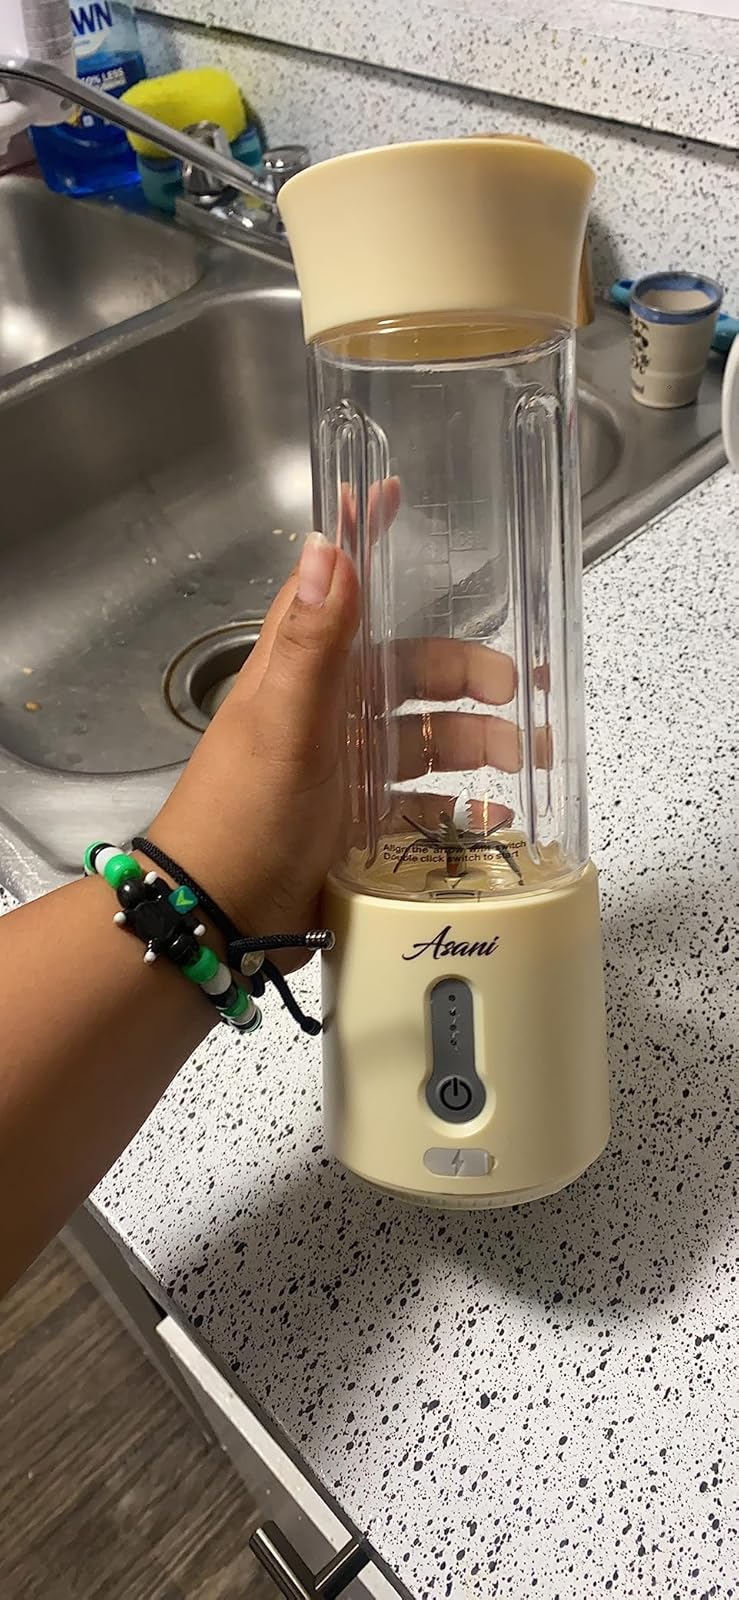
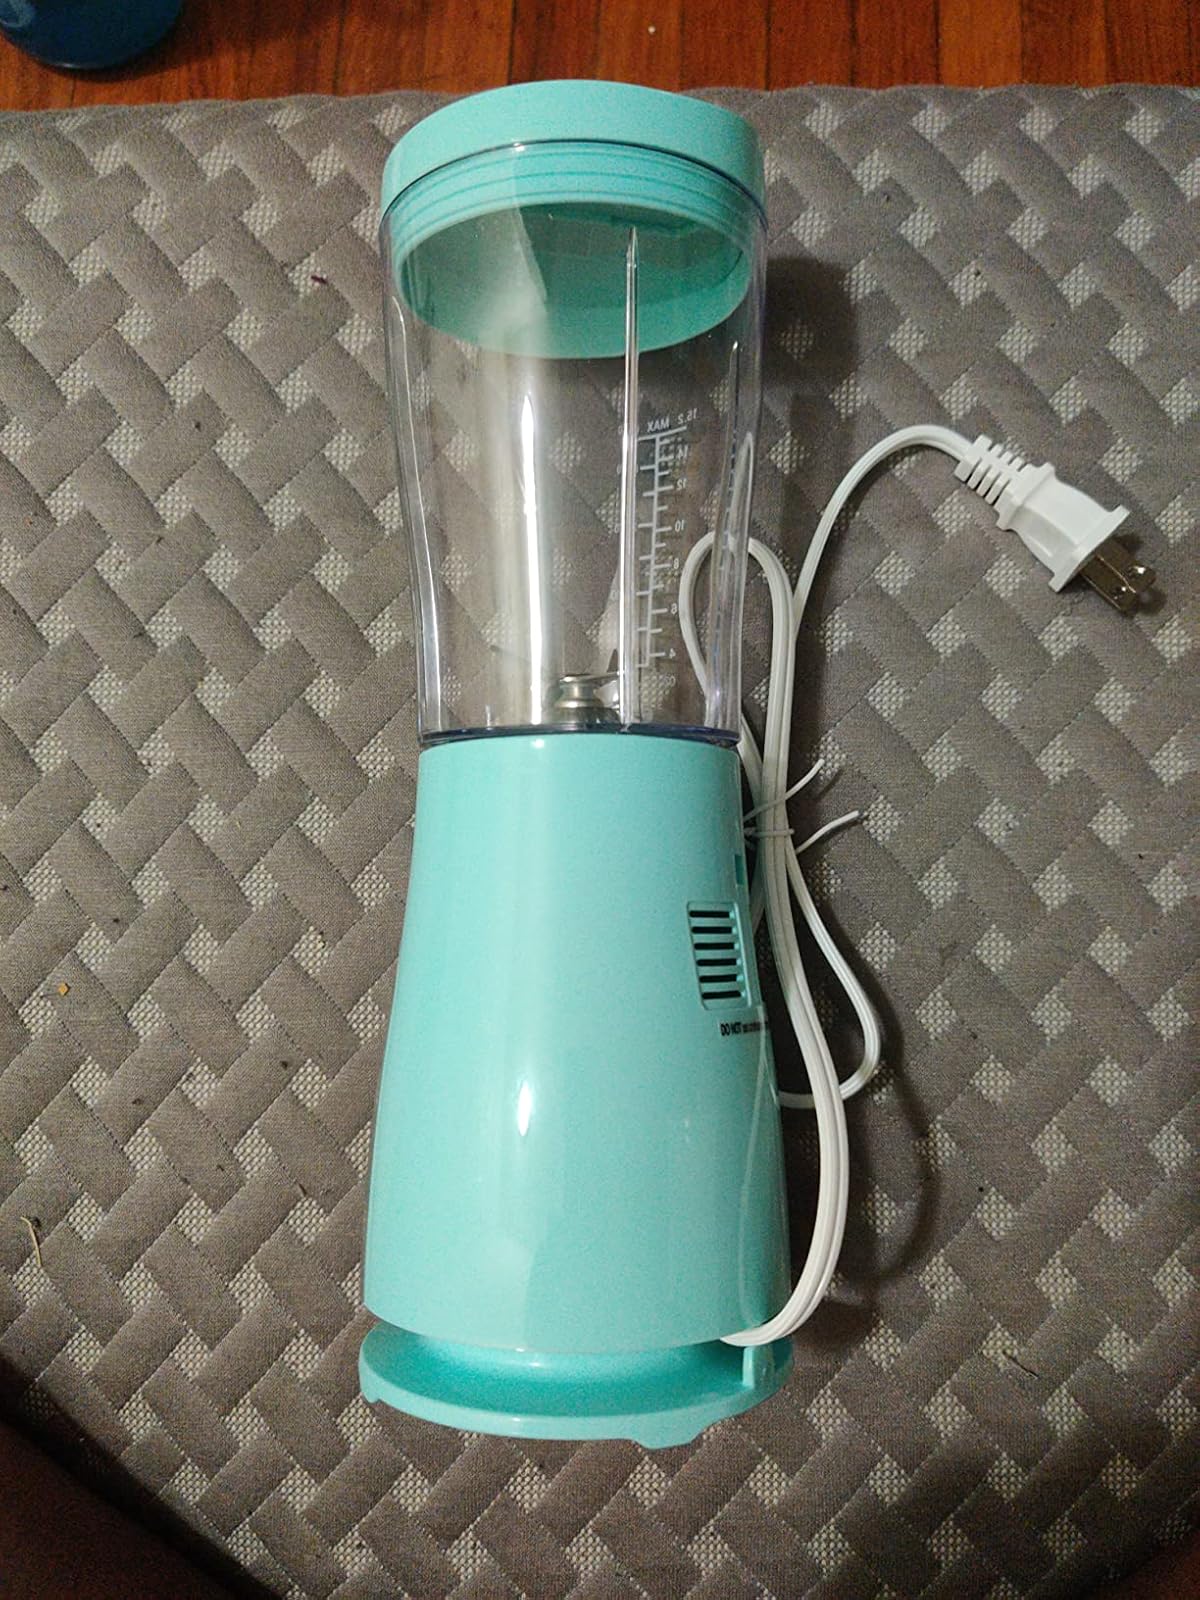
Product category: items_blender
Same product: no